Cavalry Tank Museum, Ahmednagar

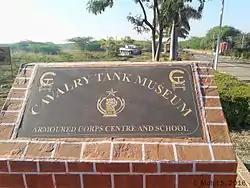
Cavalry Tank museum

Cavalry Tank Museum is a military museum in Ahmednagar in the state of Maharashtra, India. It was established by the Armored Corps Centre and School in February 1994. It is the only museum of its kind in Asia and houses about 50 exhibits of vintage armored fighting vehicles.